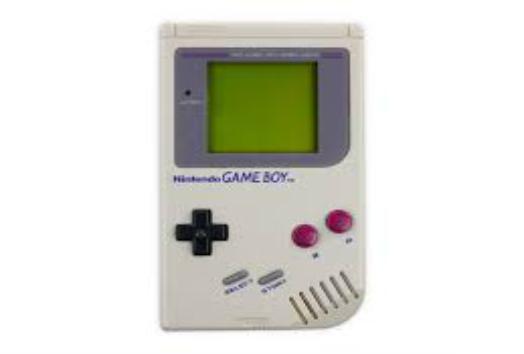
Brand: game boy
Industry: Electronic